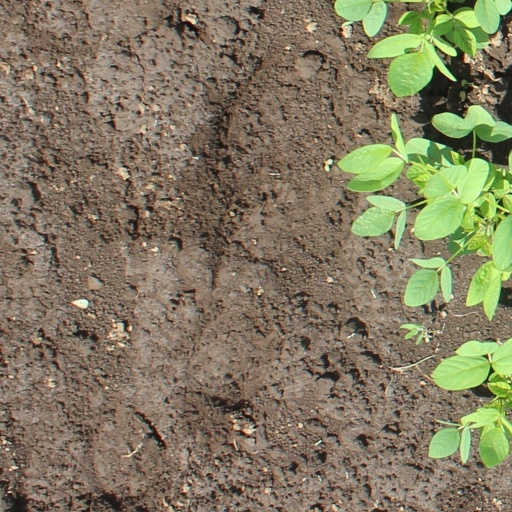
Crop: soybean